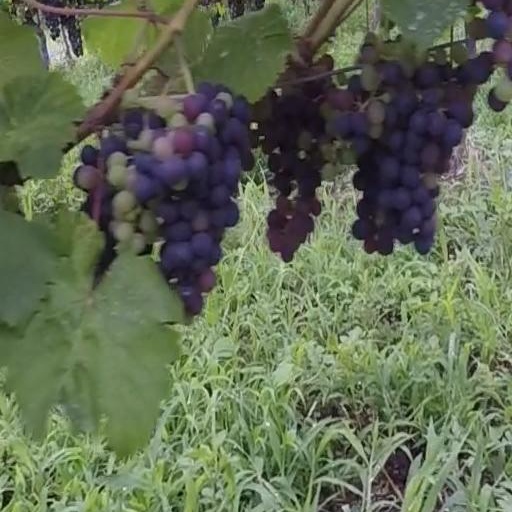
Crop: grape